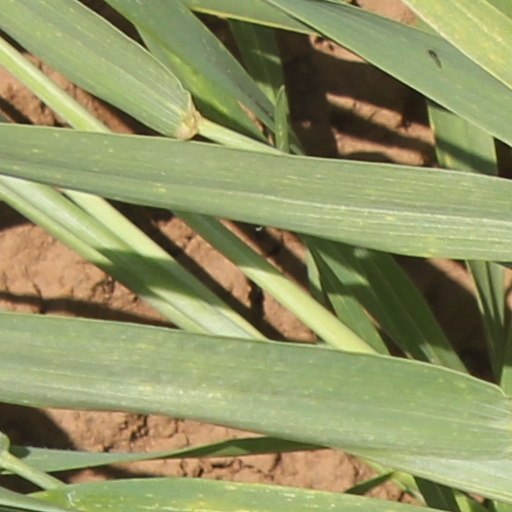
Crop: wheat